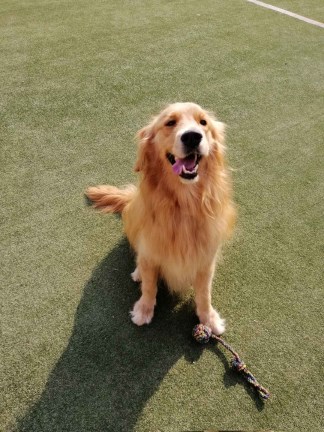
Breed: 5355-n000126-golden_retriever